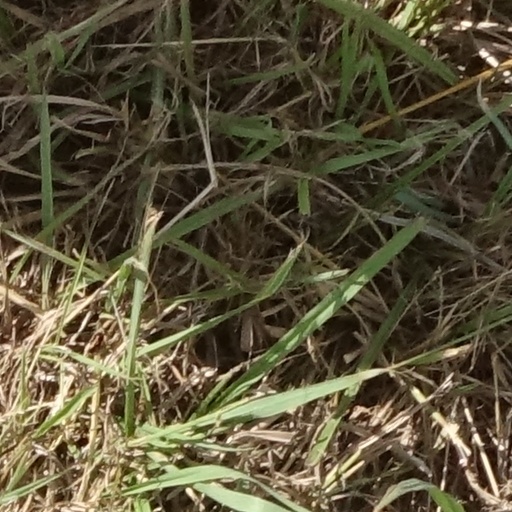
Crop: sorghum